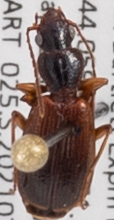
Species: Cymindis neglecta
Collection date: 2021-07-28
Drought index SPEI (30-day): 1.184
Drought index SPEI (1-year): -1.034
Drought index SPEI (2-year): -0.62